Deepwater Horizon oil spill

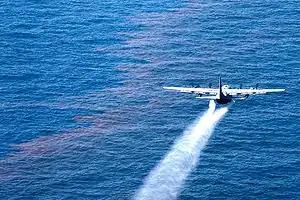
A large four propeller airplane sprays Corexit onto oil-sheen water

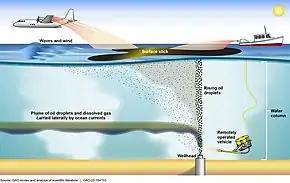
In addition to use of dispersants by boats and planes, the Deepwater Horizon spill was the first to use subsea dispersant injection

The spill was also notable for the volume of Corexit oil dispersant used and for application methods that were "purely experimental". Altogether, of dispersants were used; of this, were released at the wellhead. Subsea injection had never previously been tried but, due to the spill's unprecedented nature, BP, together with USCG and EPA, decided to use it. Over 400 sorties were flown to release the product. Although usage of dispersants was described as "the most effective and fast moving tool for minimizing shoreline impact", the approach continues to be investigated.